Sky position (RA, Dec in degrees): 147.77, 24.44
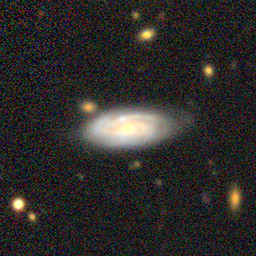
Galaxy morphology: Unbarred Tight Spiral Galaxies